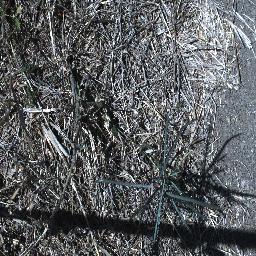
Label: parkinsonia